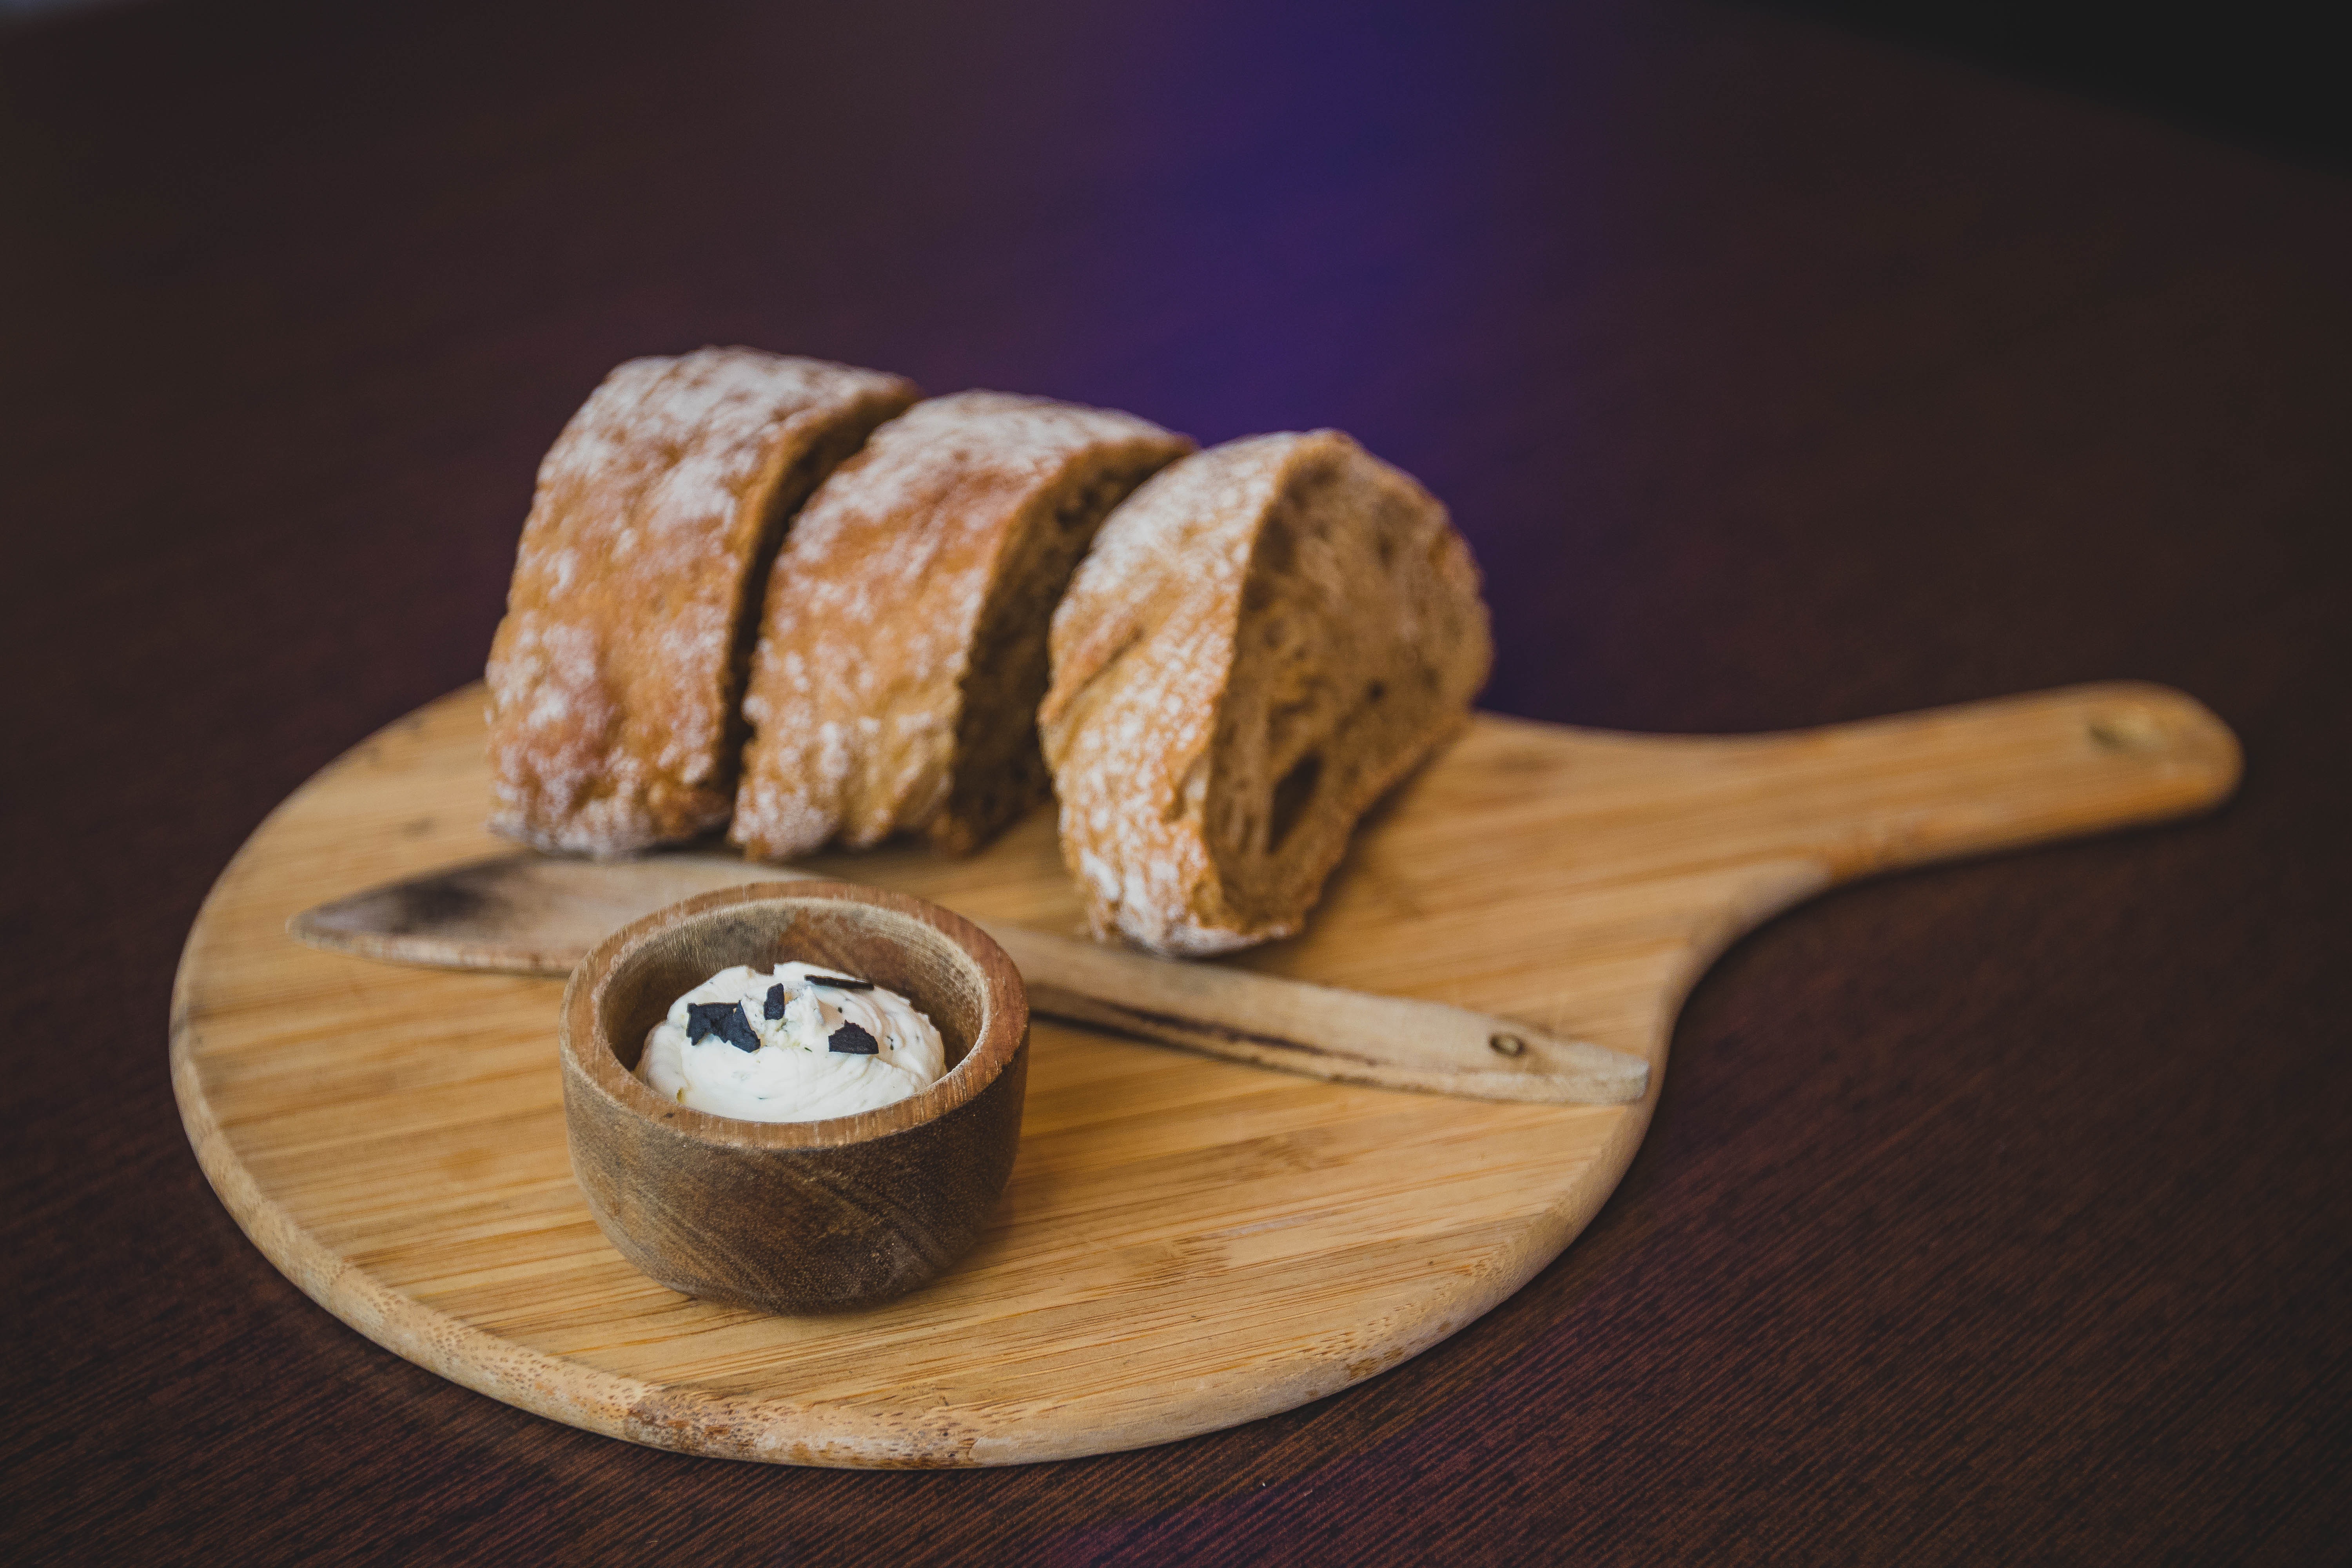
food, dish, cuisine, ingredient, baked goods, dairy, tableware, produce, cheese, spoon, dessert